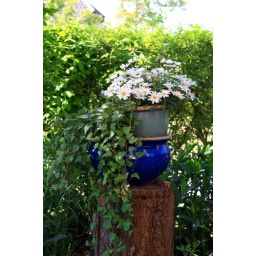
A flower pot I shot in mum's back yard when on mothers day visit.